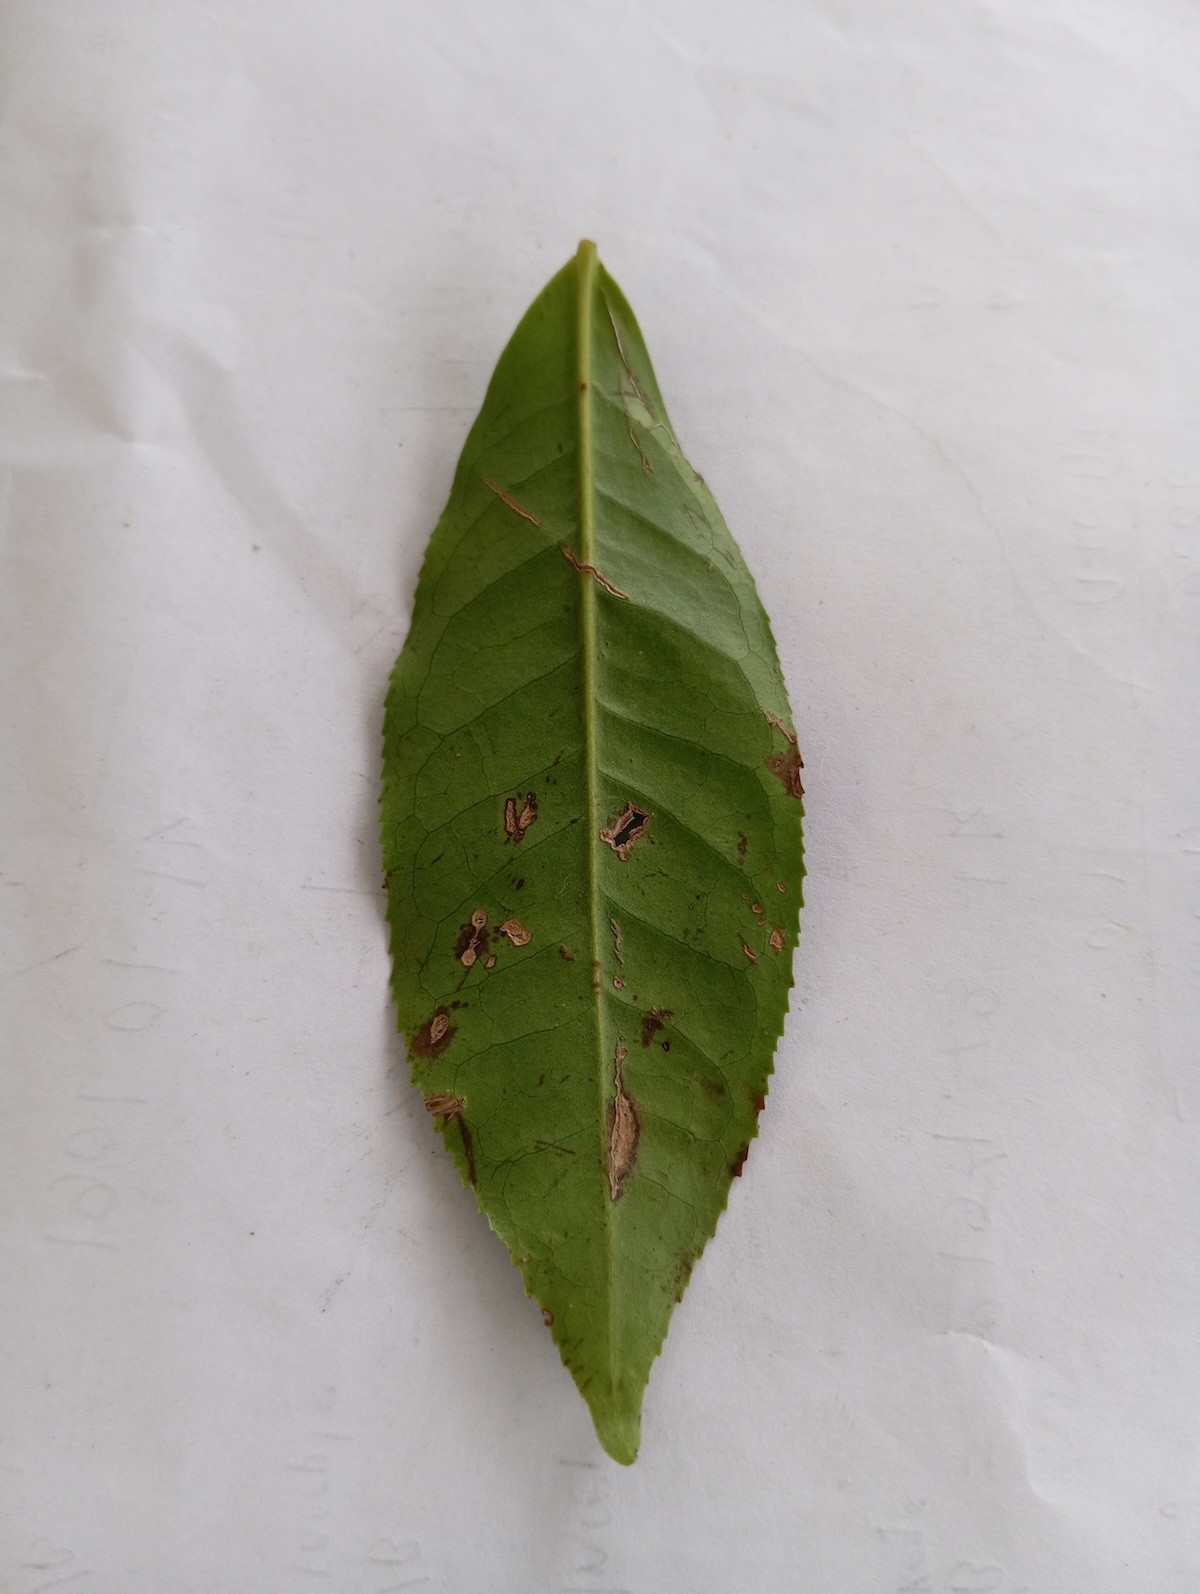
Label: Gray Blight